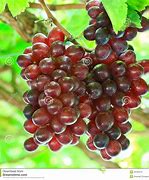
Label: Grapes